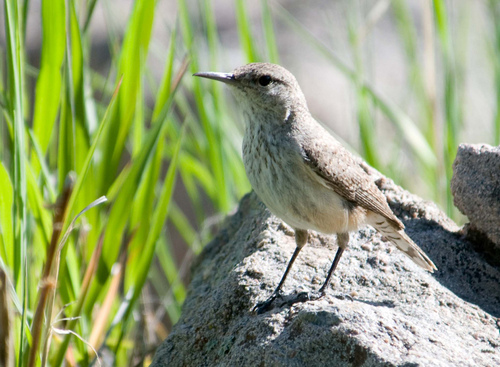
the bird has a thin, pointed beak, speckled black and white underside, and brown primaries, secondaries, and wingbarsthe small bird is grey with skinny grey tarsals and a skinny grey bill.
this small tan and cream colored bird has a flat beak.
a cream and beige colored bird with a very long bill and brown striped undertail coverts and brown wings.
a gray and white bird with a medium sized head and a long pointed black beak.
this bird has wings that are grey and has a thin billa small bird with a white abdomen and breast, it's breast contains brown spotting, it has a long beak and brown secondaries.
this bird is white with grey and has a long, pointy beak.
a medium sized bird with a long bill, and a grey crown
this is a grey and white speckled bird with a large bill and long legs.
Species: Rock Wren